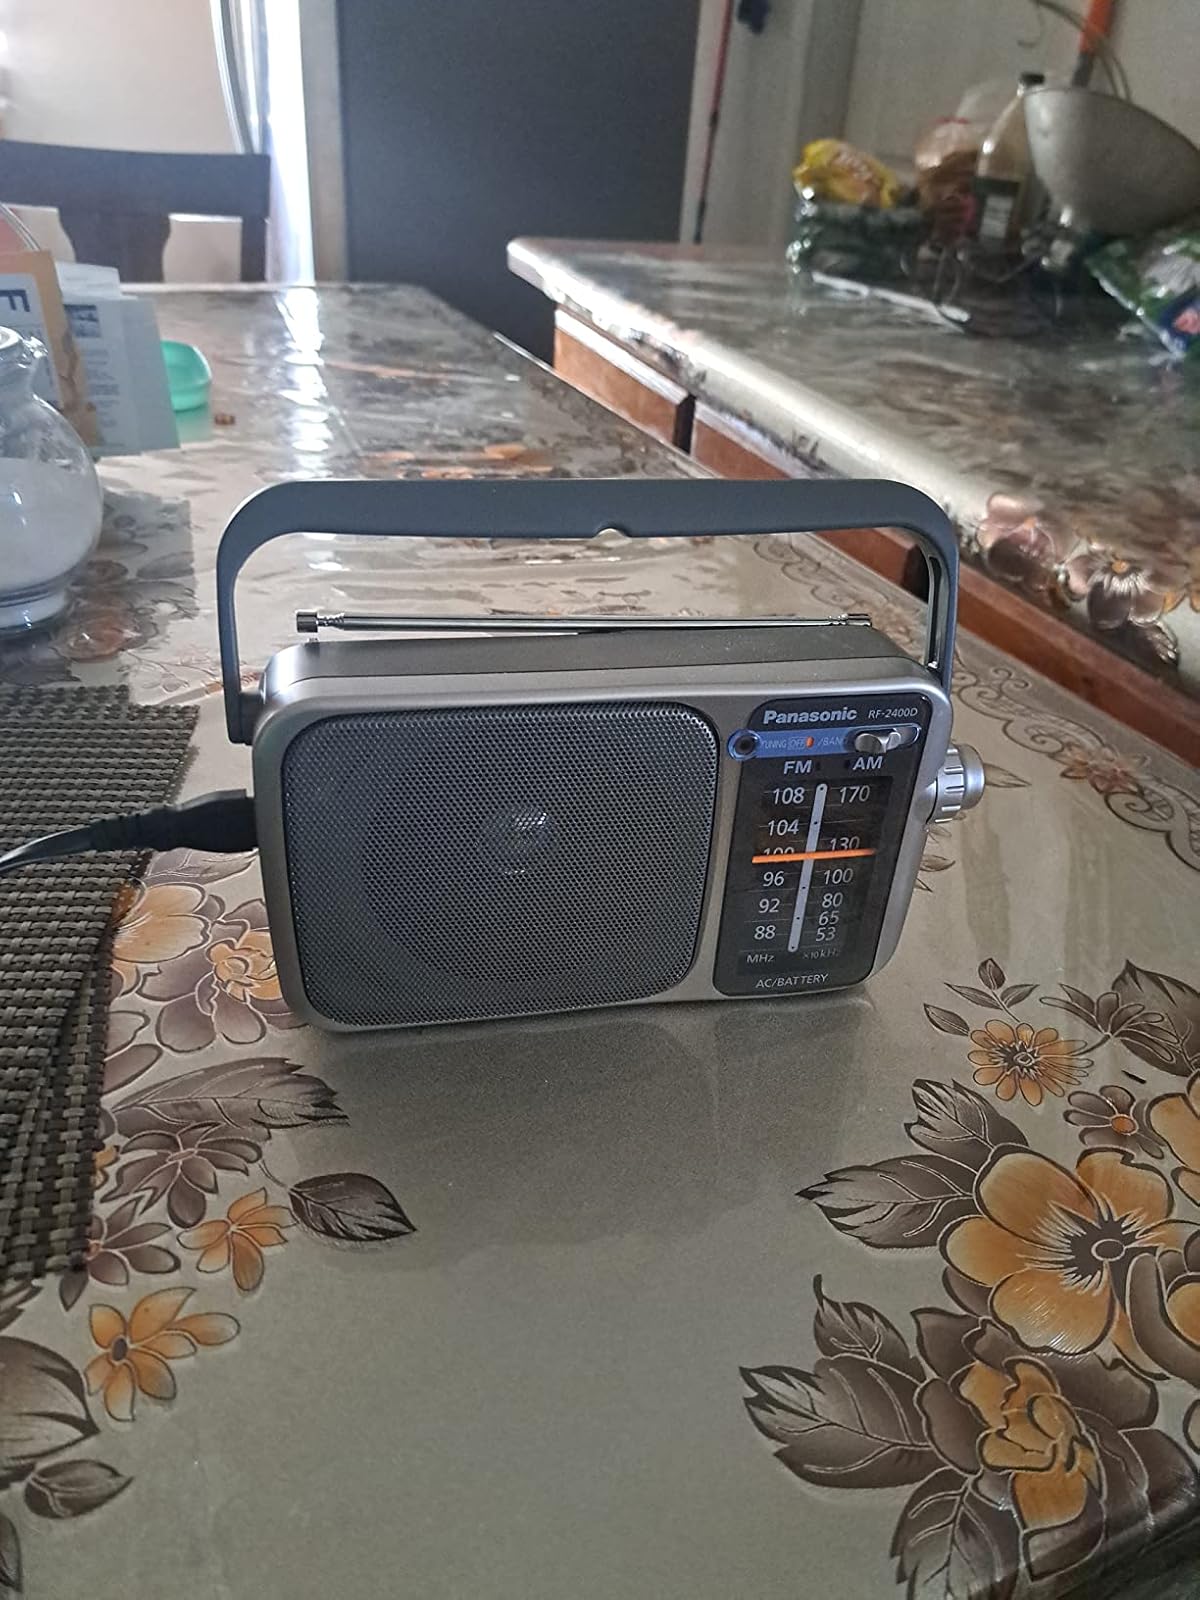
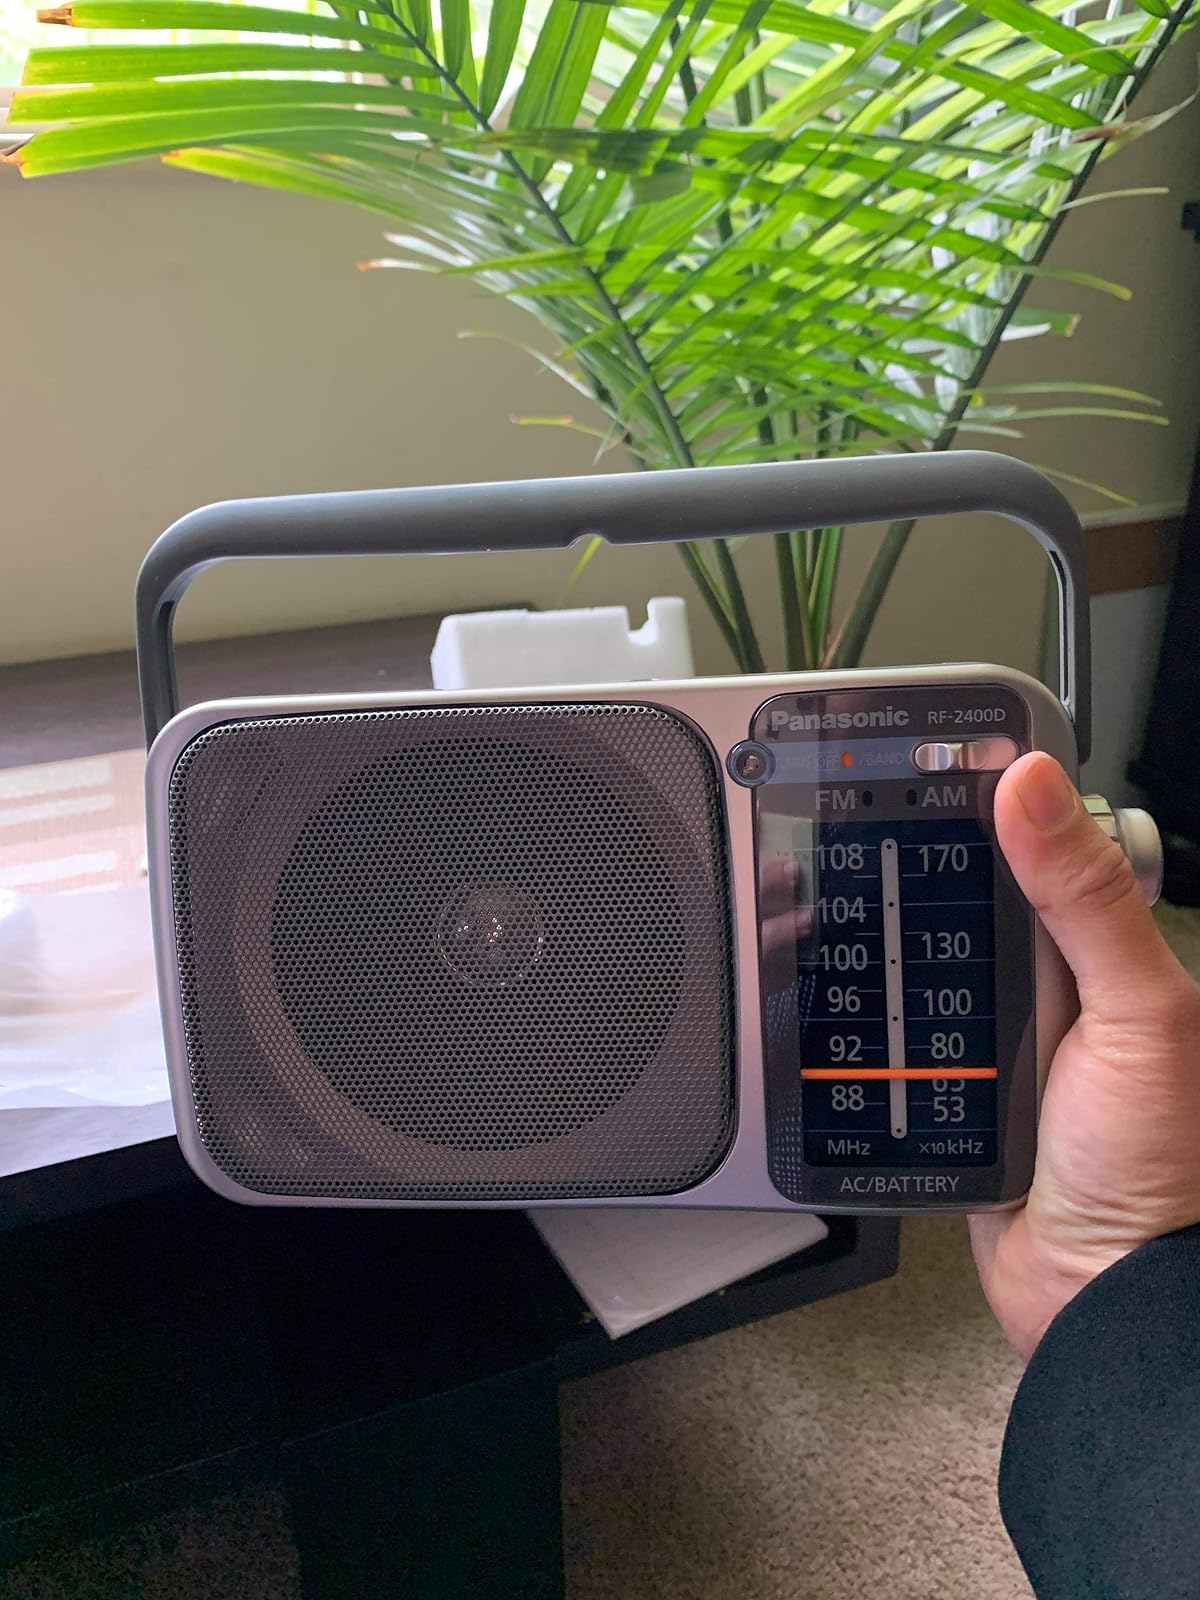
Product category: radio
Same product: yes